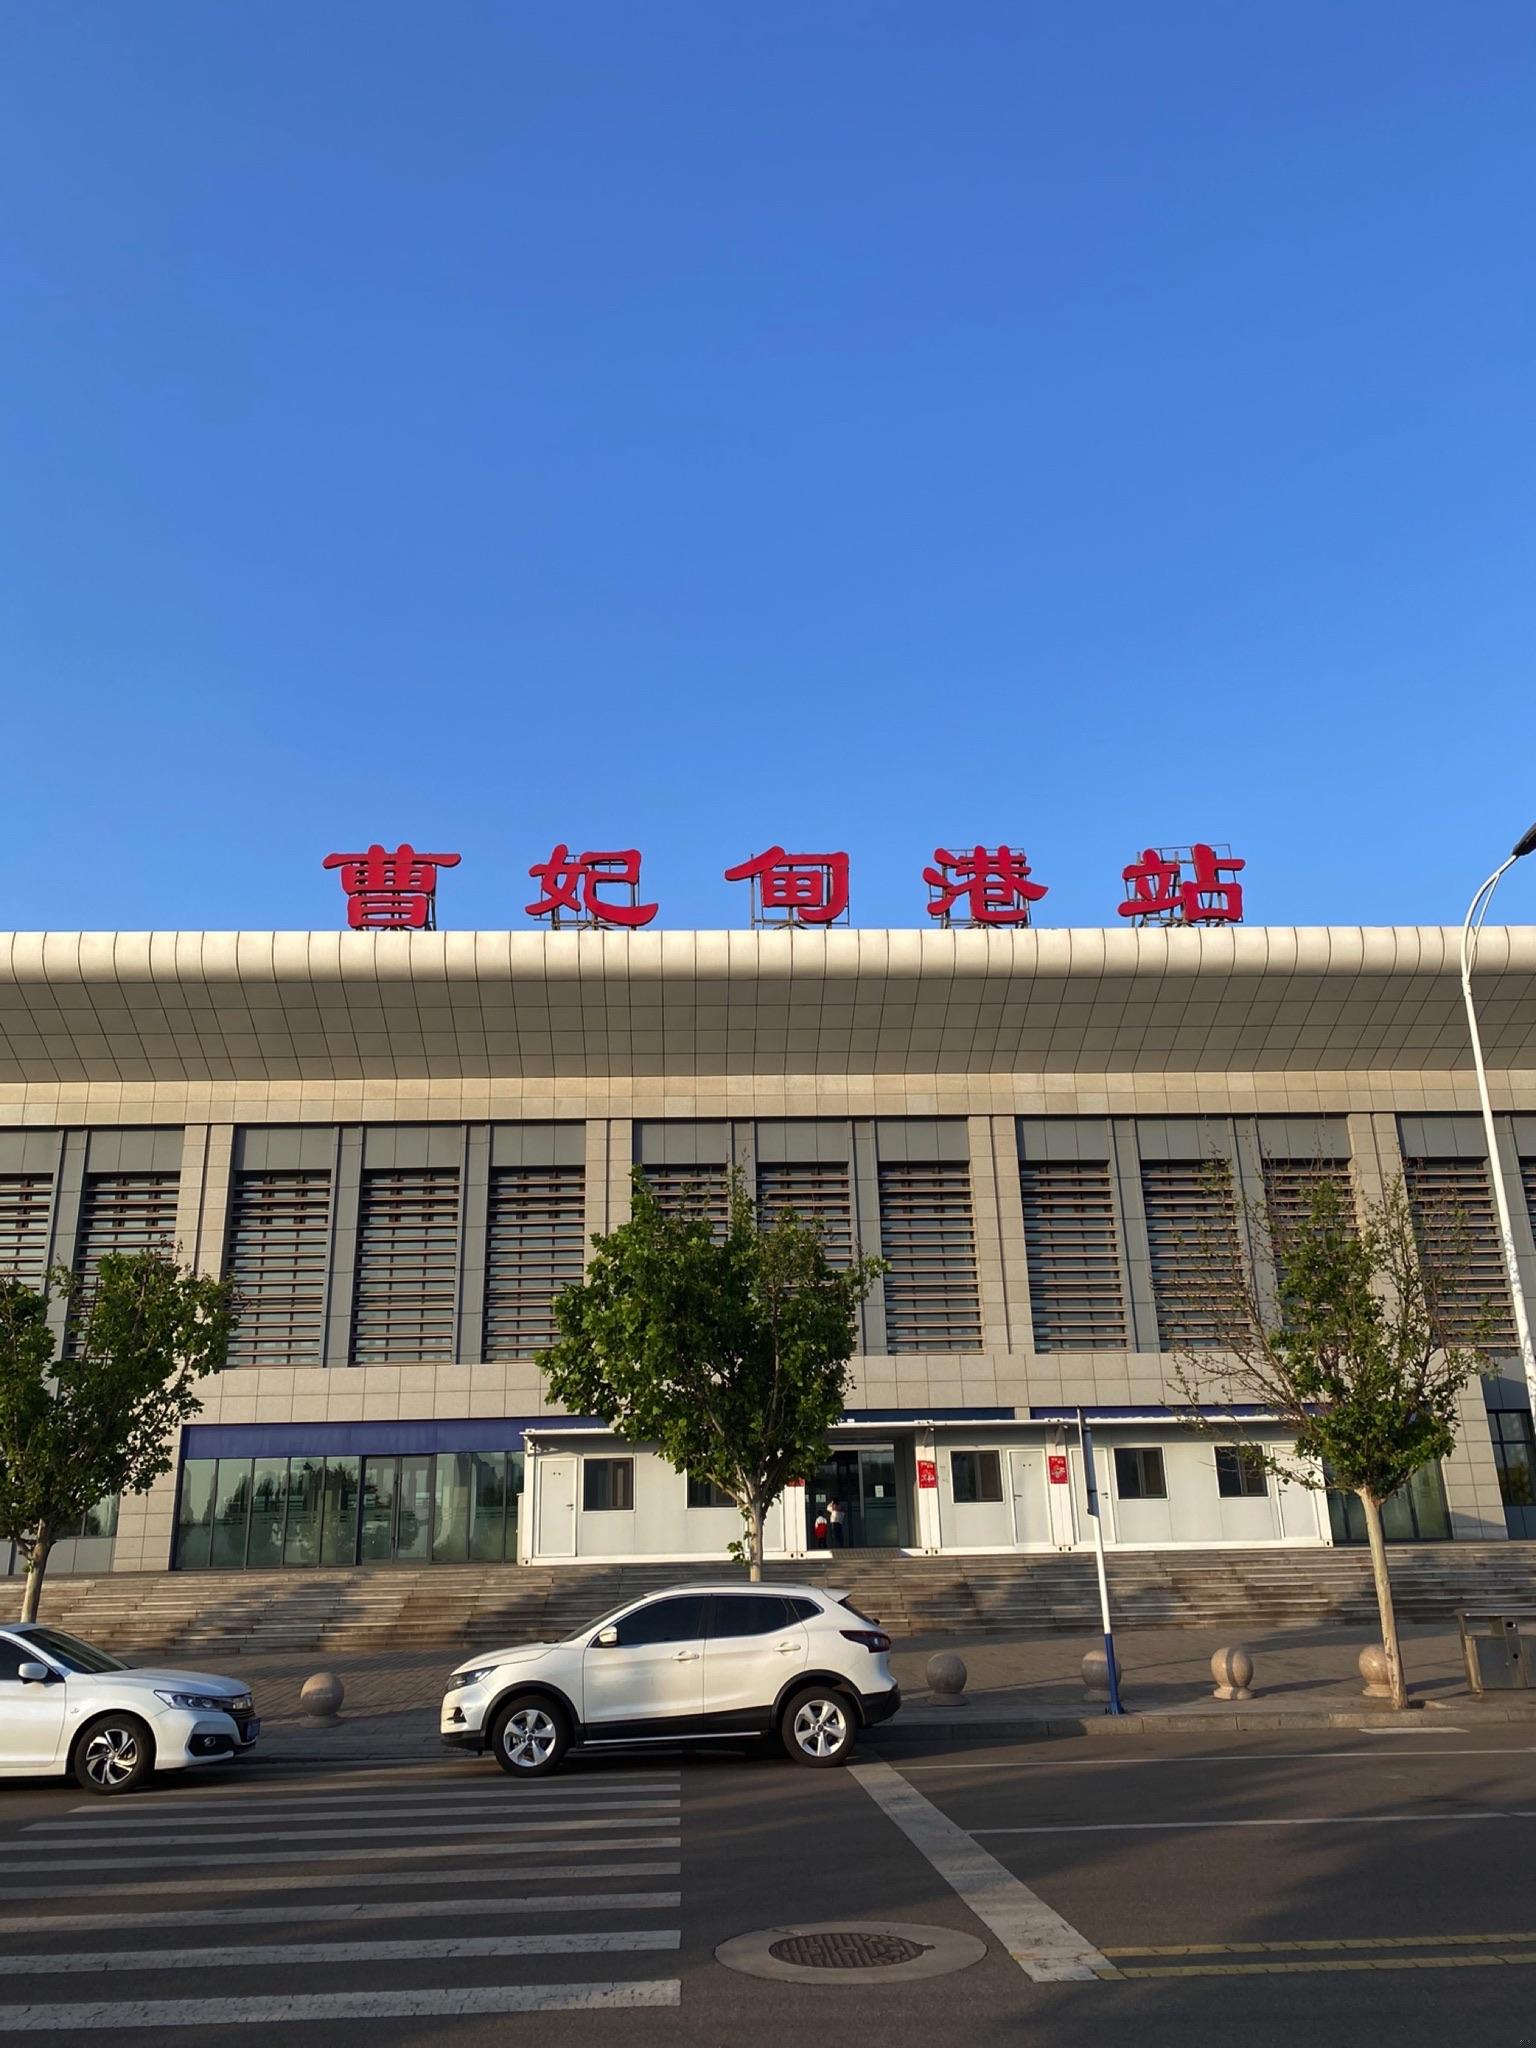
地标名称：曹妃甸港站
所在城市：唐山市·曹妃甸区